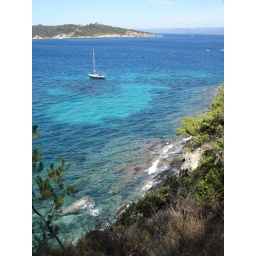
Large fields of the under water plant Poseidonia are causing the dark colours